Dhumavati

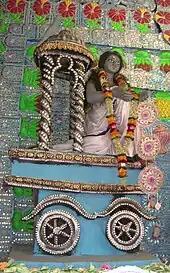
Dhumavati idol worshipped with other Mahavidyas in a Kali Puja pandal in Kolkata.

Though Dhumavati may seem to be a goddess to be avoided due to her inauspiciousness, she is described as tender-hearted and one who gives her devotees whatever they want. In several places, Dhumavati is described as a giver of "siddhis" (supernatural powers), a rescuer from all troubles and granter of all desires and rewards, including ultimate knowledge and "moksha" (salvation). Dhumavati's worship is prescribed to ward off all the negativity that she stands for and to transcend the smoke screen to acquire true knowledge. By worshipping and confronting her, the embodiment of the impure, the inauspicious and outside the fringes of society, one can look beyond the arbitrary dichotomies of society and acquire ultimate knowledge to become spiritually enlightened.